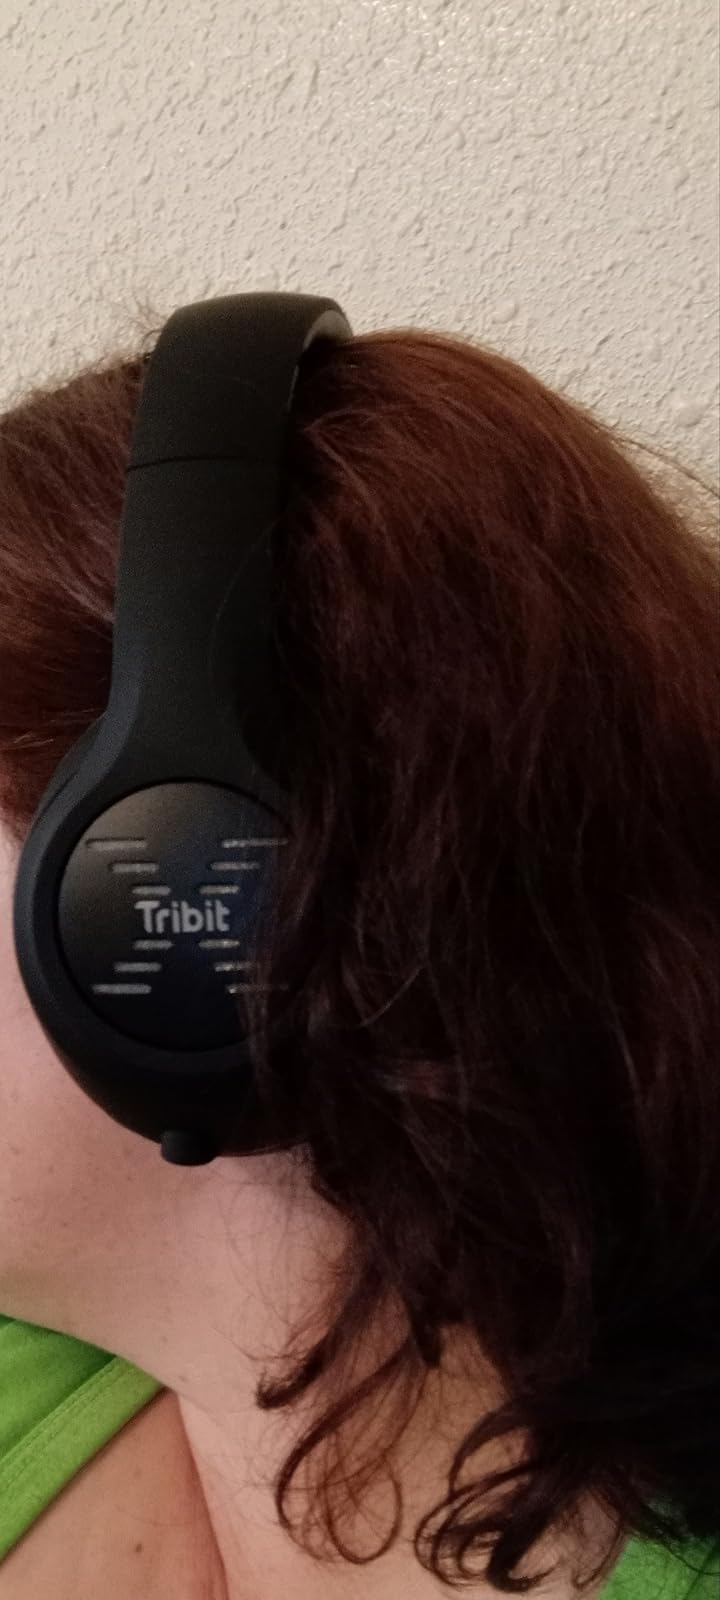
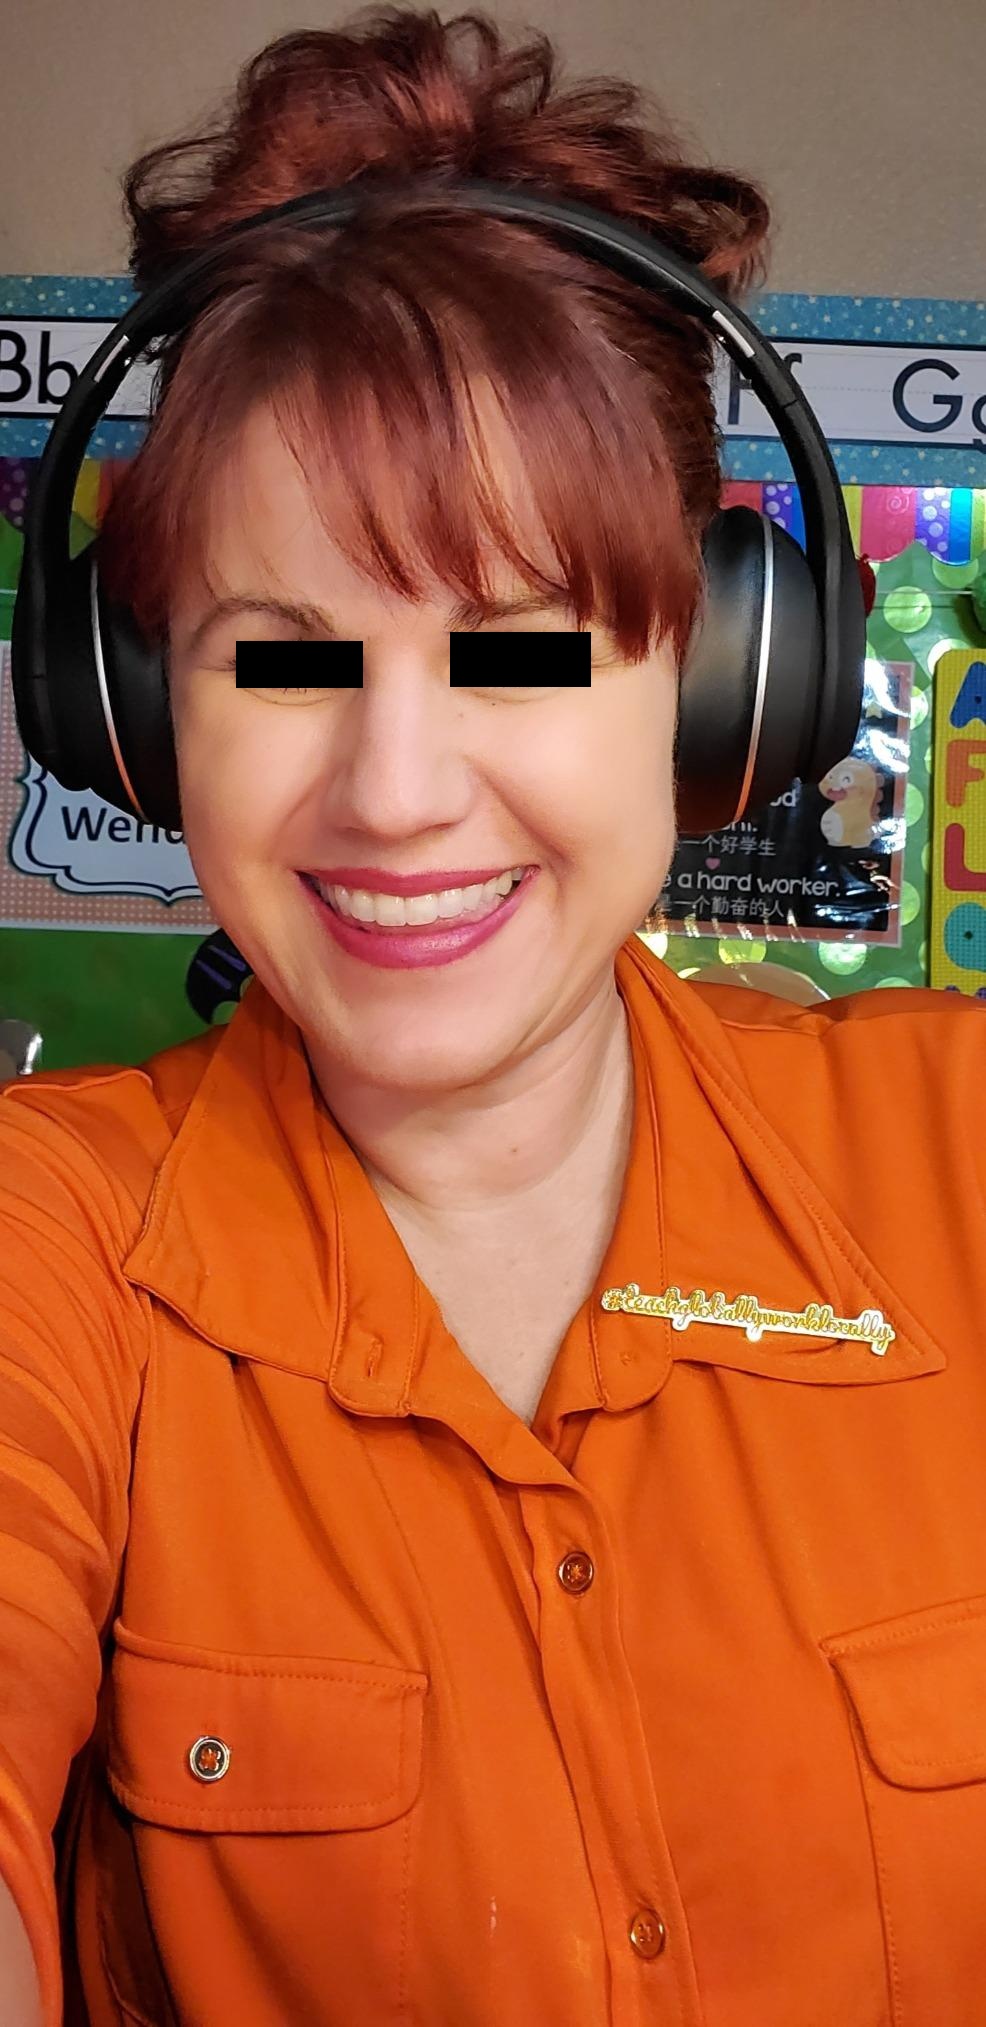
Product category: headphones
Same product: yes